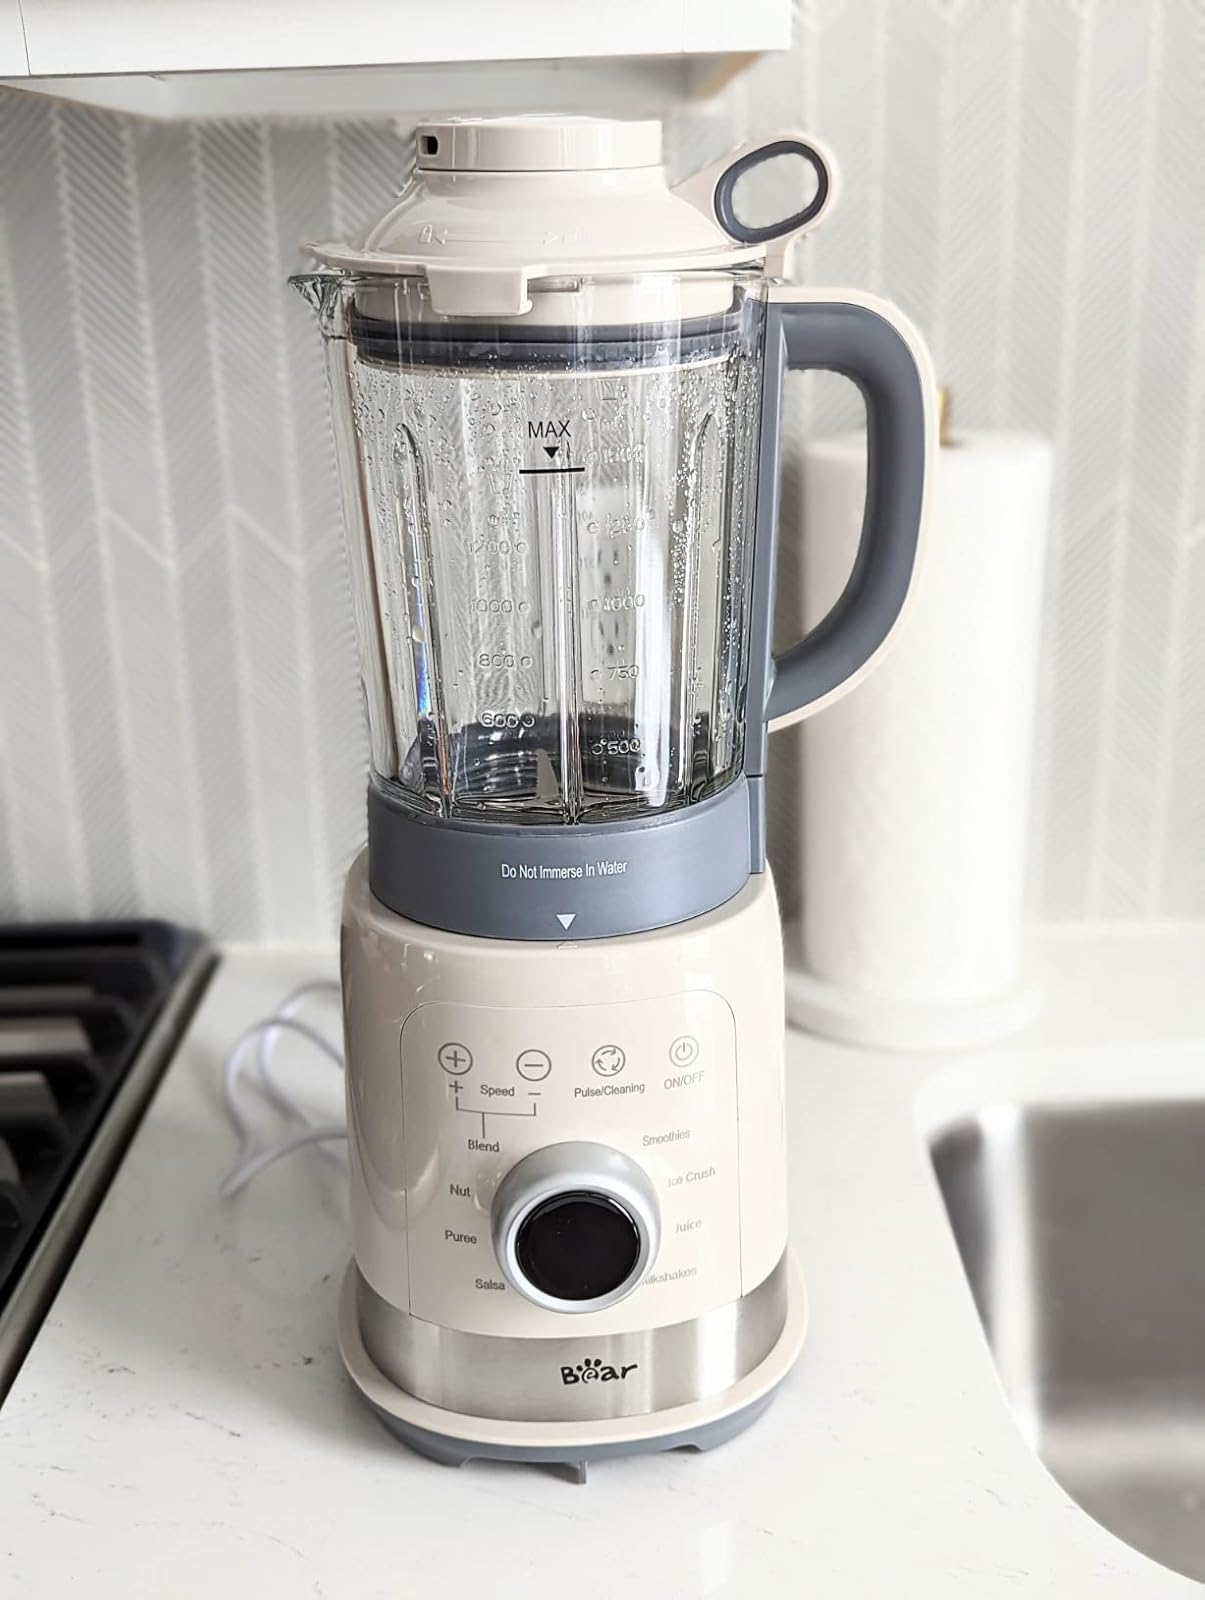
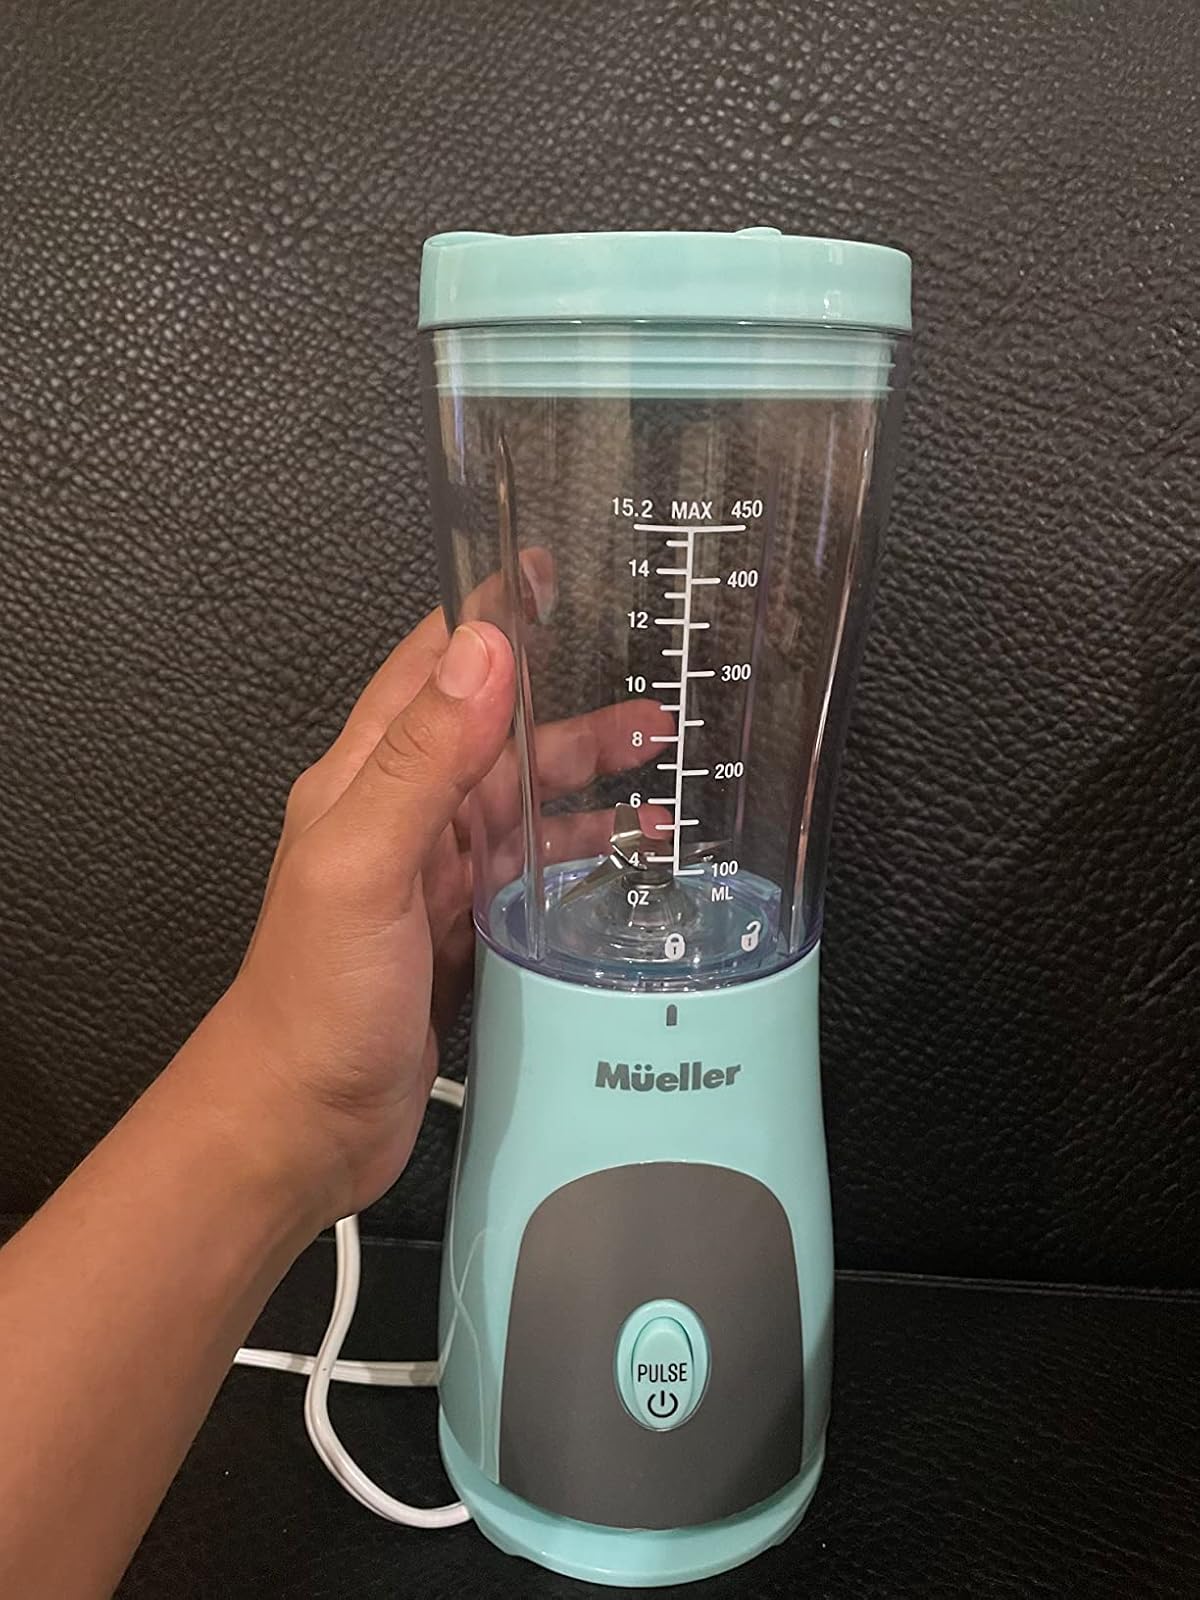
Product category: items_blender
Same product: no